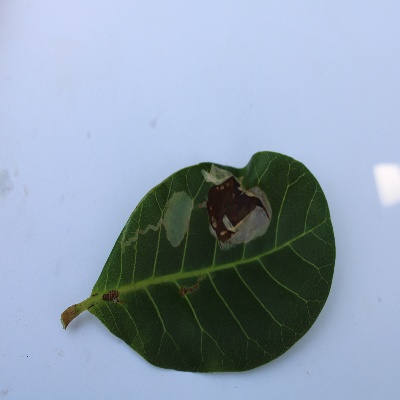
Crop: Cashew
Condition: leaf miner